2015 AFL Grand Final

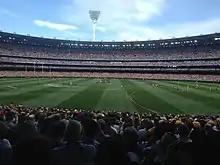
The ground moments before the first bounce. Hawthorn are in predominantly gold and West Coast are wearing predominantly blue.

Luke Shuey kicked the first goal two minutes into the game for West Coast from a free kick awarded against Jordan Lewis. Hawthorn's Cyril Rioli responded only 90 seconds later and the Hawks kicked the next four goals of the quarter, with Ben McEvoy, Rioli, Grant Birchall and Bradley Hill each kicking goals. Meanwhile, the Eagles wasted opportunities, with Shuey ignoring a handball to an open Jamie Cripps in front of goal in preference to a dribbled kick that missed. West Coast's Jack Darling also missed a goal at the thirteen-minute mark. At quarter time, Hawthorn 5.0 (30) led West Coast 1.5 (11) by 19 points, despite having fewer scoring shots.